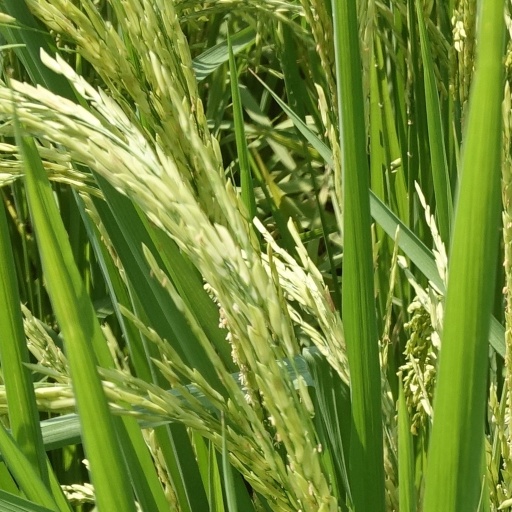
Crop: rice